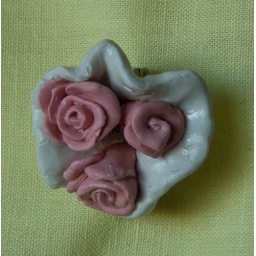
A nosegay of pink roses in polymer clay, on a pin back.